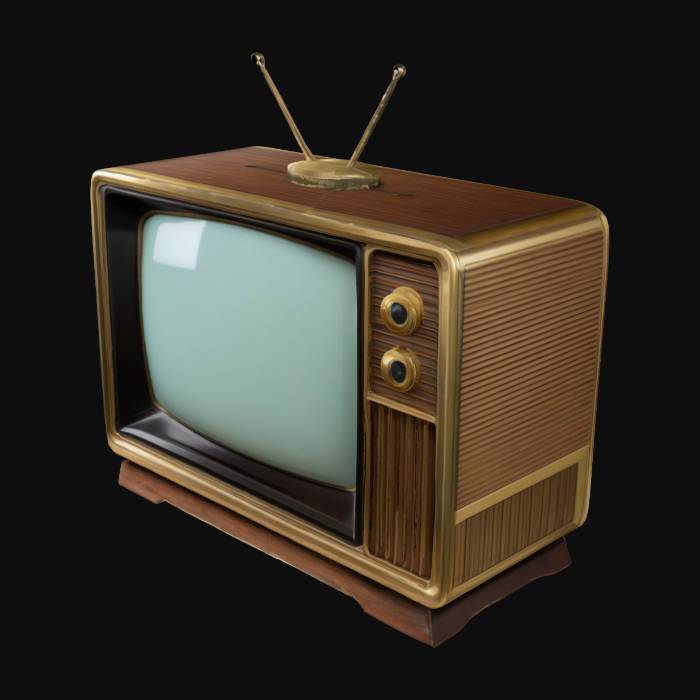
미적 점수 (1~10점): 1